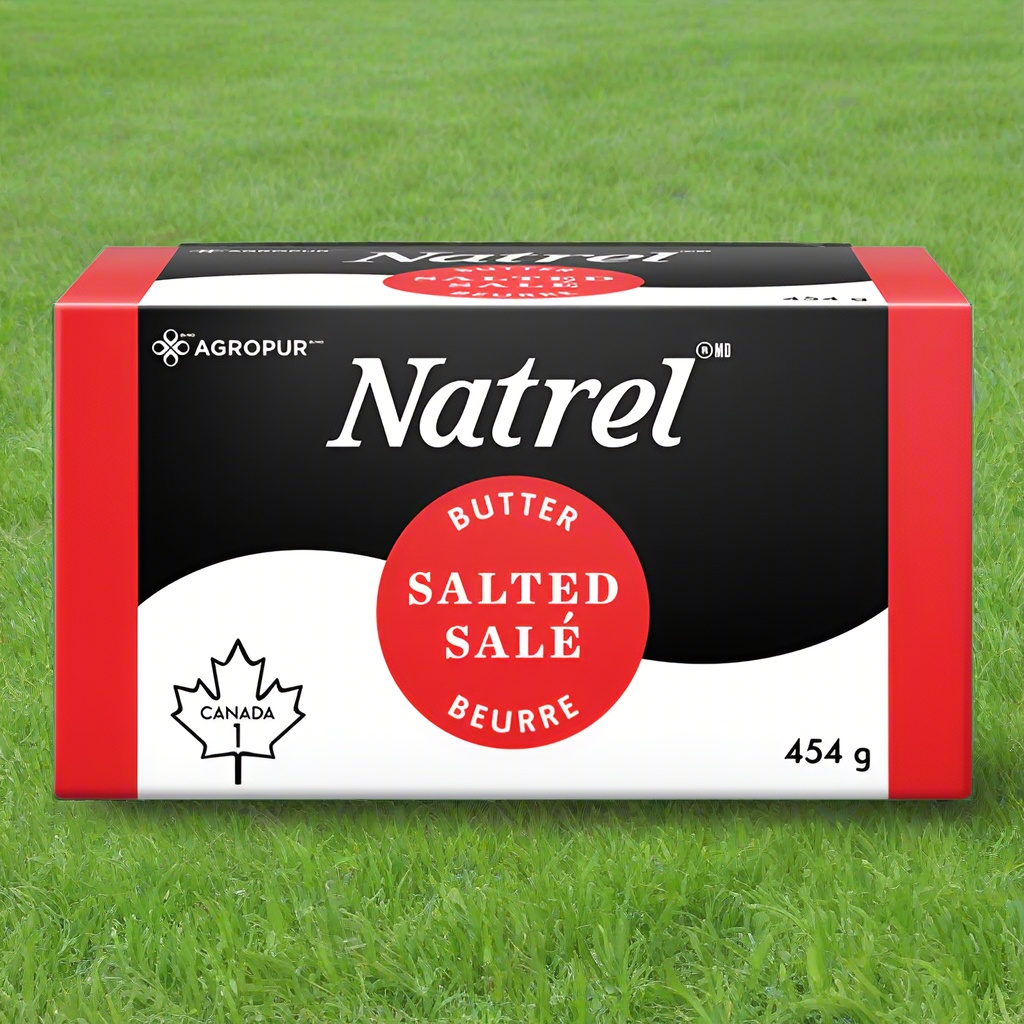
Natrel Salted butter 454g
Price includes Nutrition North Canada discount of $1.61 Natrel Salted Butter is a high-quality butter made with two ingredients: cream and sea salt
Brand: Bayside Foods
Category: Food, Beverages & Tobacco > Food Items > Dairy Products > Butter & Margarine > Salted Butter